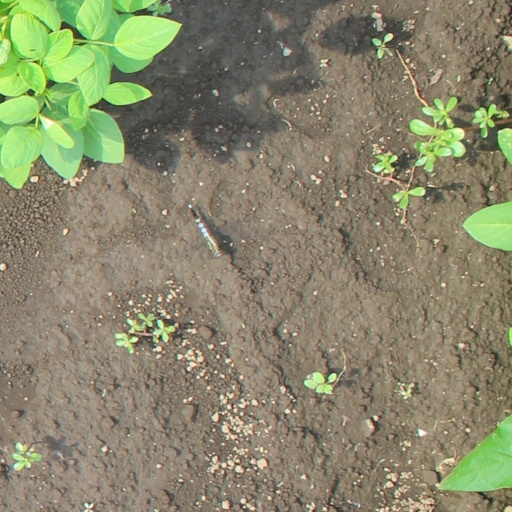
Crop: soybean